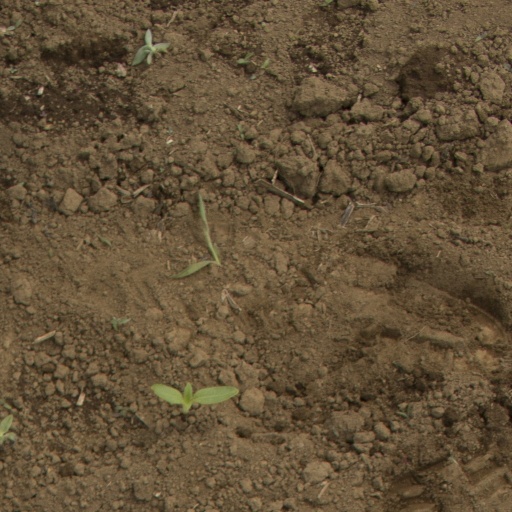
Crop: Jerusalem artichoke